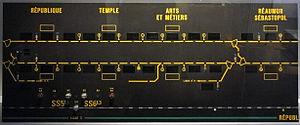
Élément d'un ancien tableau de contrôle optique (TCO) de la ligne 3 du métro de Paris, France.
La ligne 3 du métro de Paris est l'une des seize lignes du réseau métropolitain de Paris. Elle relie la station Pont de Levallois - Bécon à Levallois-Perret, en proche banlieue ouest, à la station Gallieni à Bagnolet, à l'est, où se trouve la gare routière internationale de Paris-Gallieni.